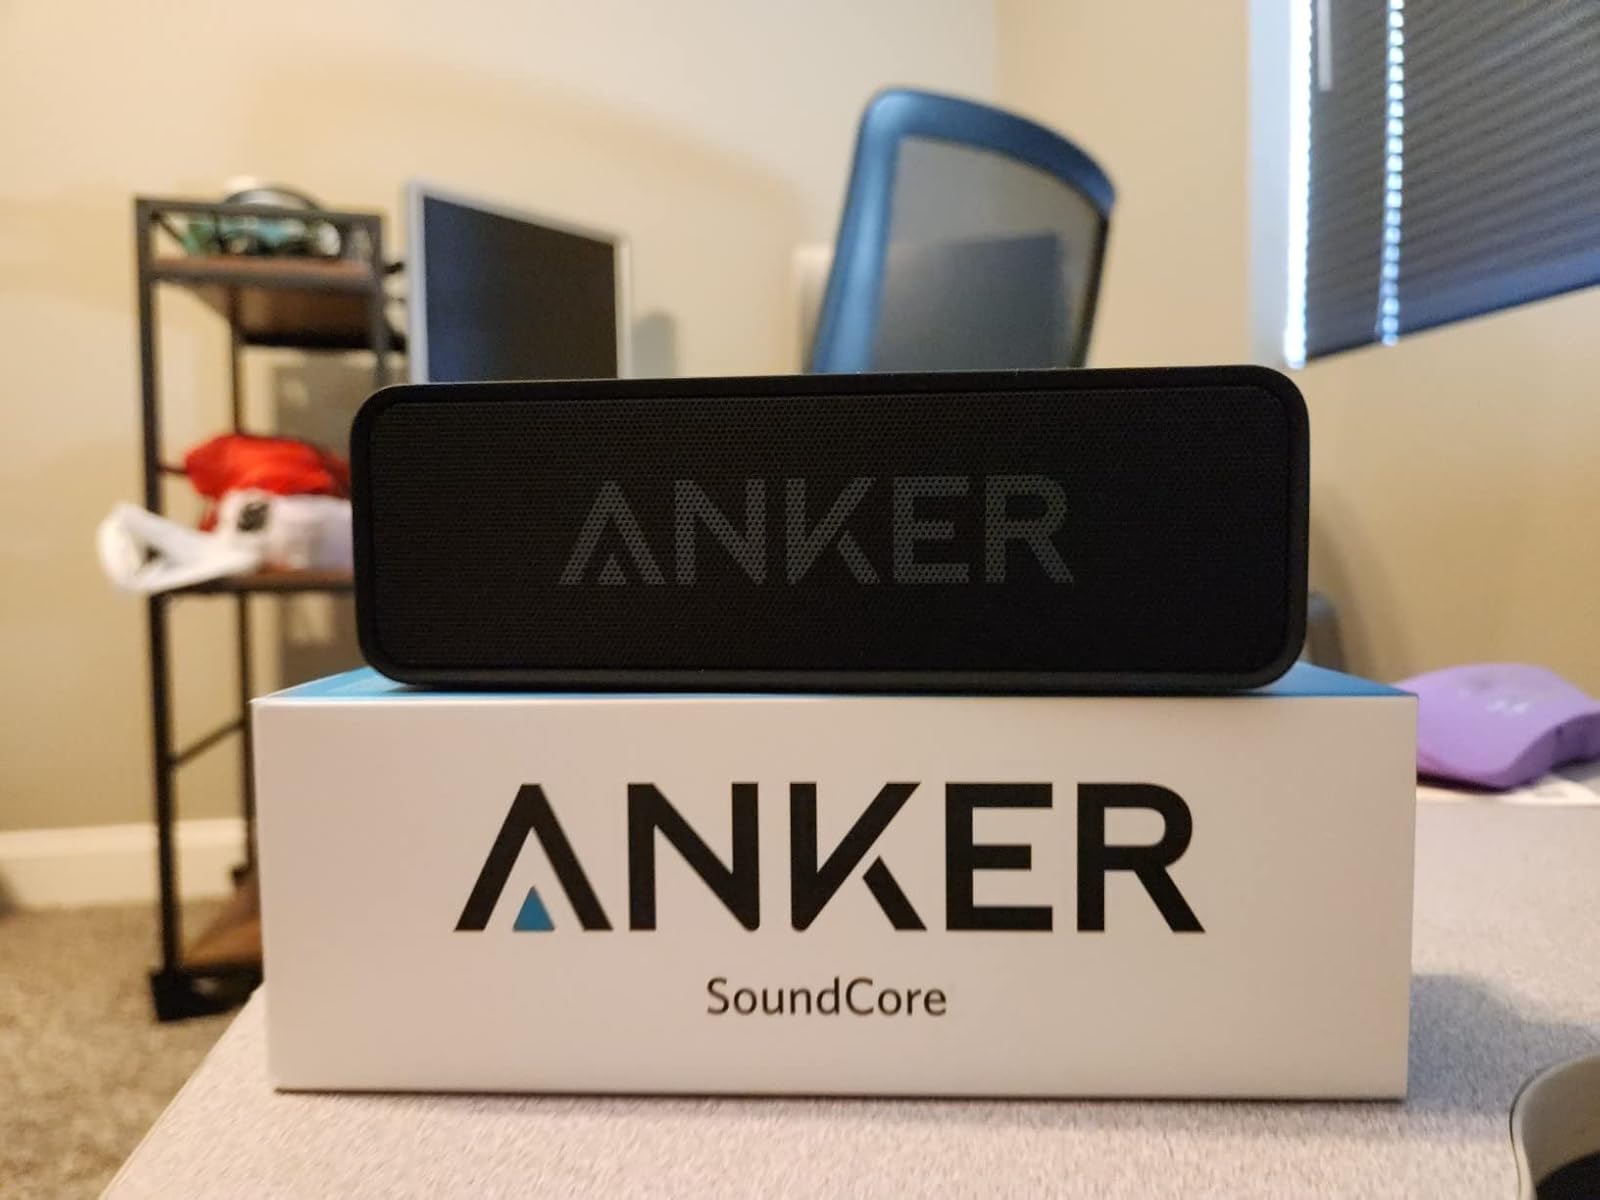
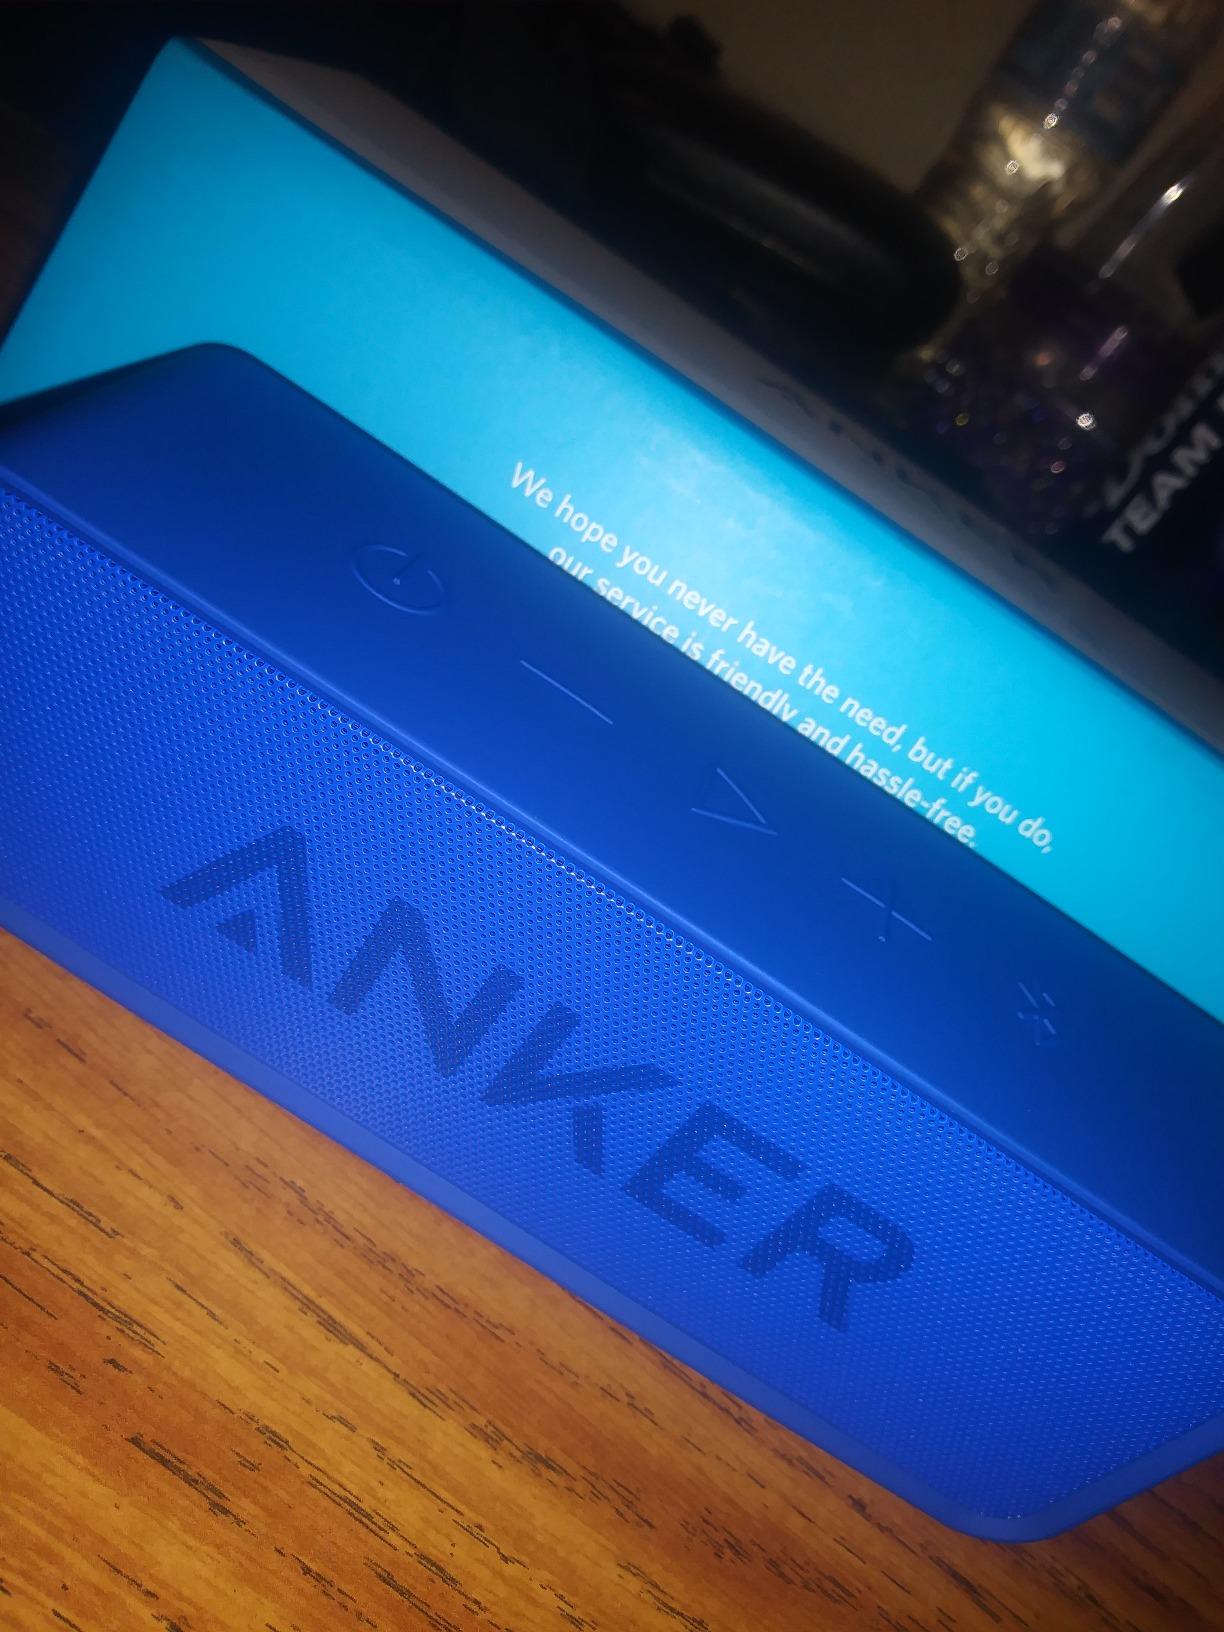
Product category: speaker
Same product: no